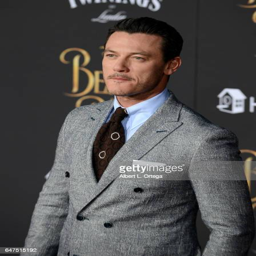
actor arrives for the premiere